Peugeot 302

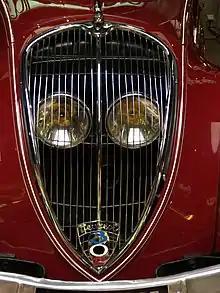
Peugeot 302 front grille with hole for starter handle passing through the 302

The 302 faithfully followed the style of the longer 402, complete with a sloping front grill behind which lurked the head lights. An eye catching detail was the hole for the starter handle on lower part of the front grill, which passed through the middle digit of the vertically inscribed name "302", coloured in patriotic blue, white and red.